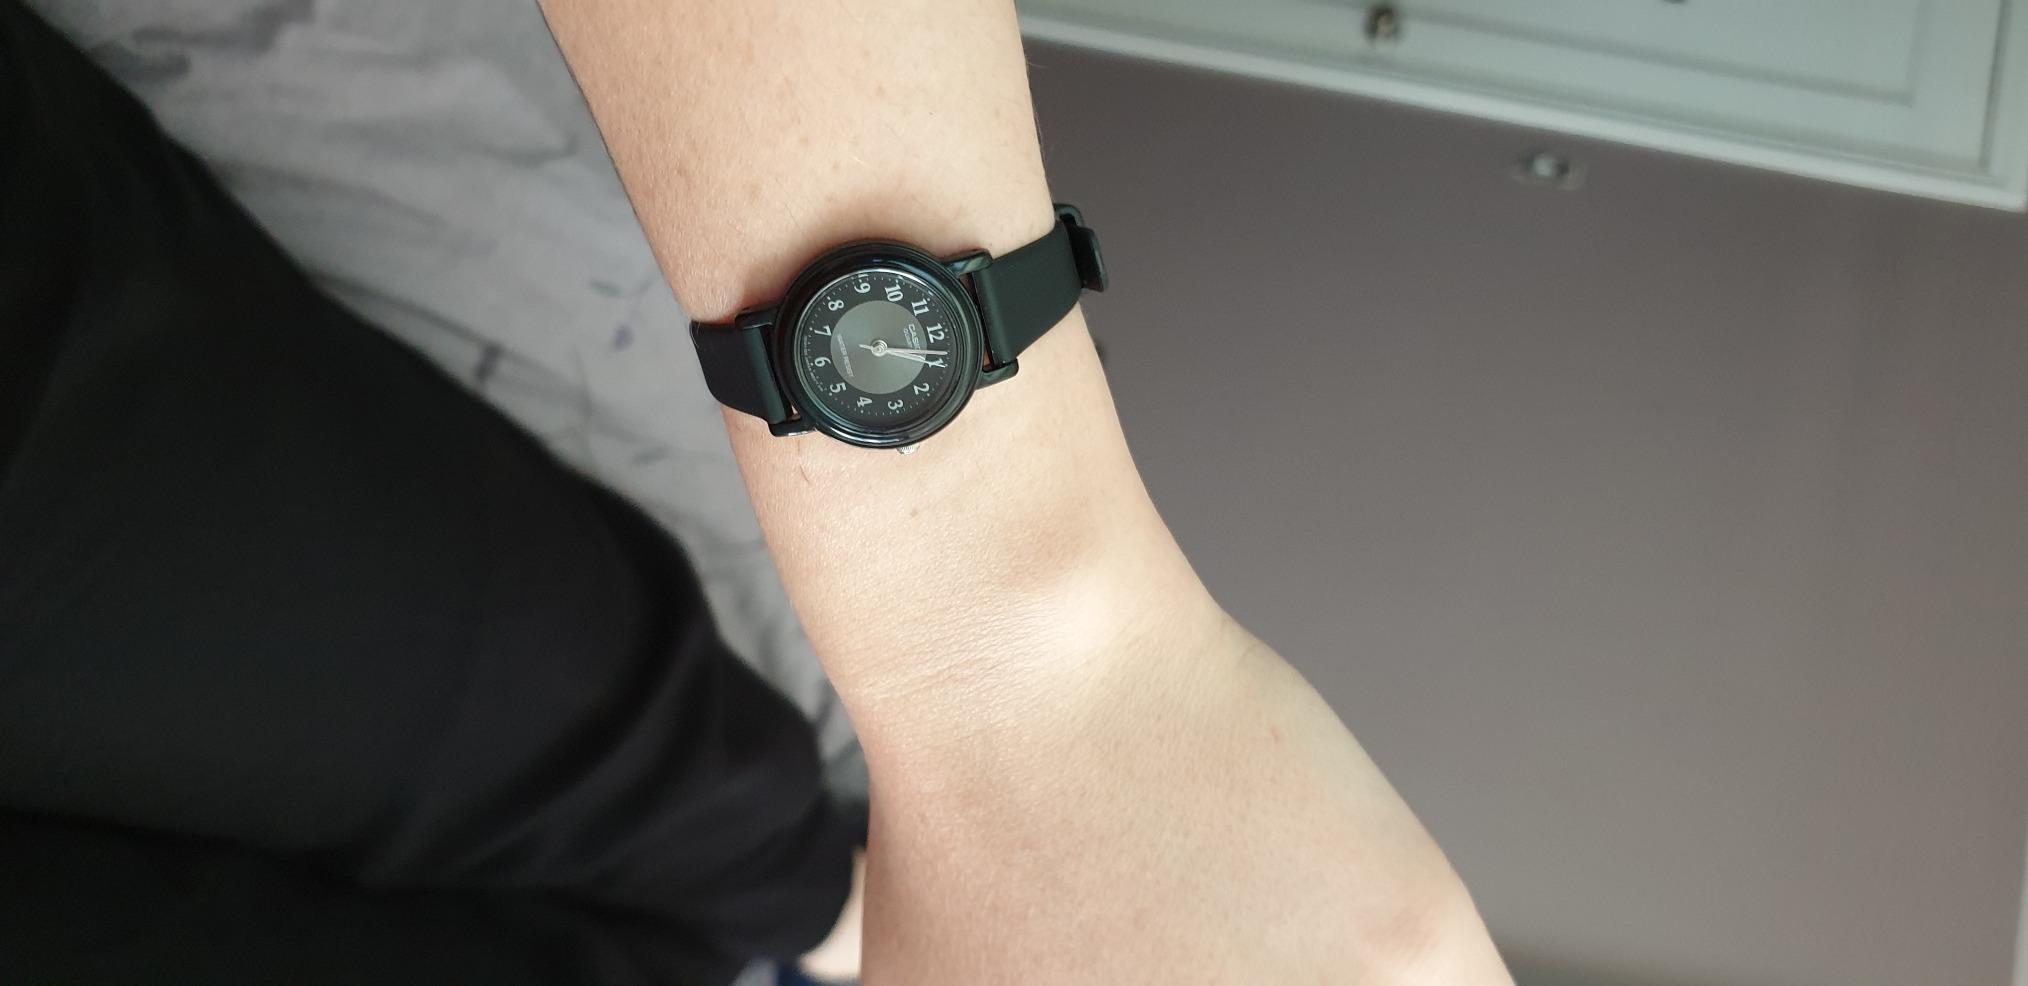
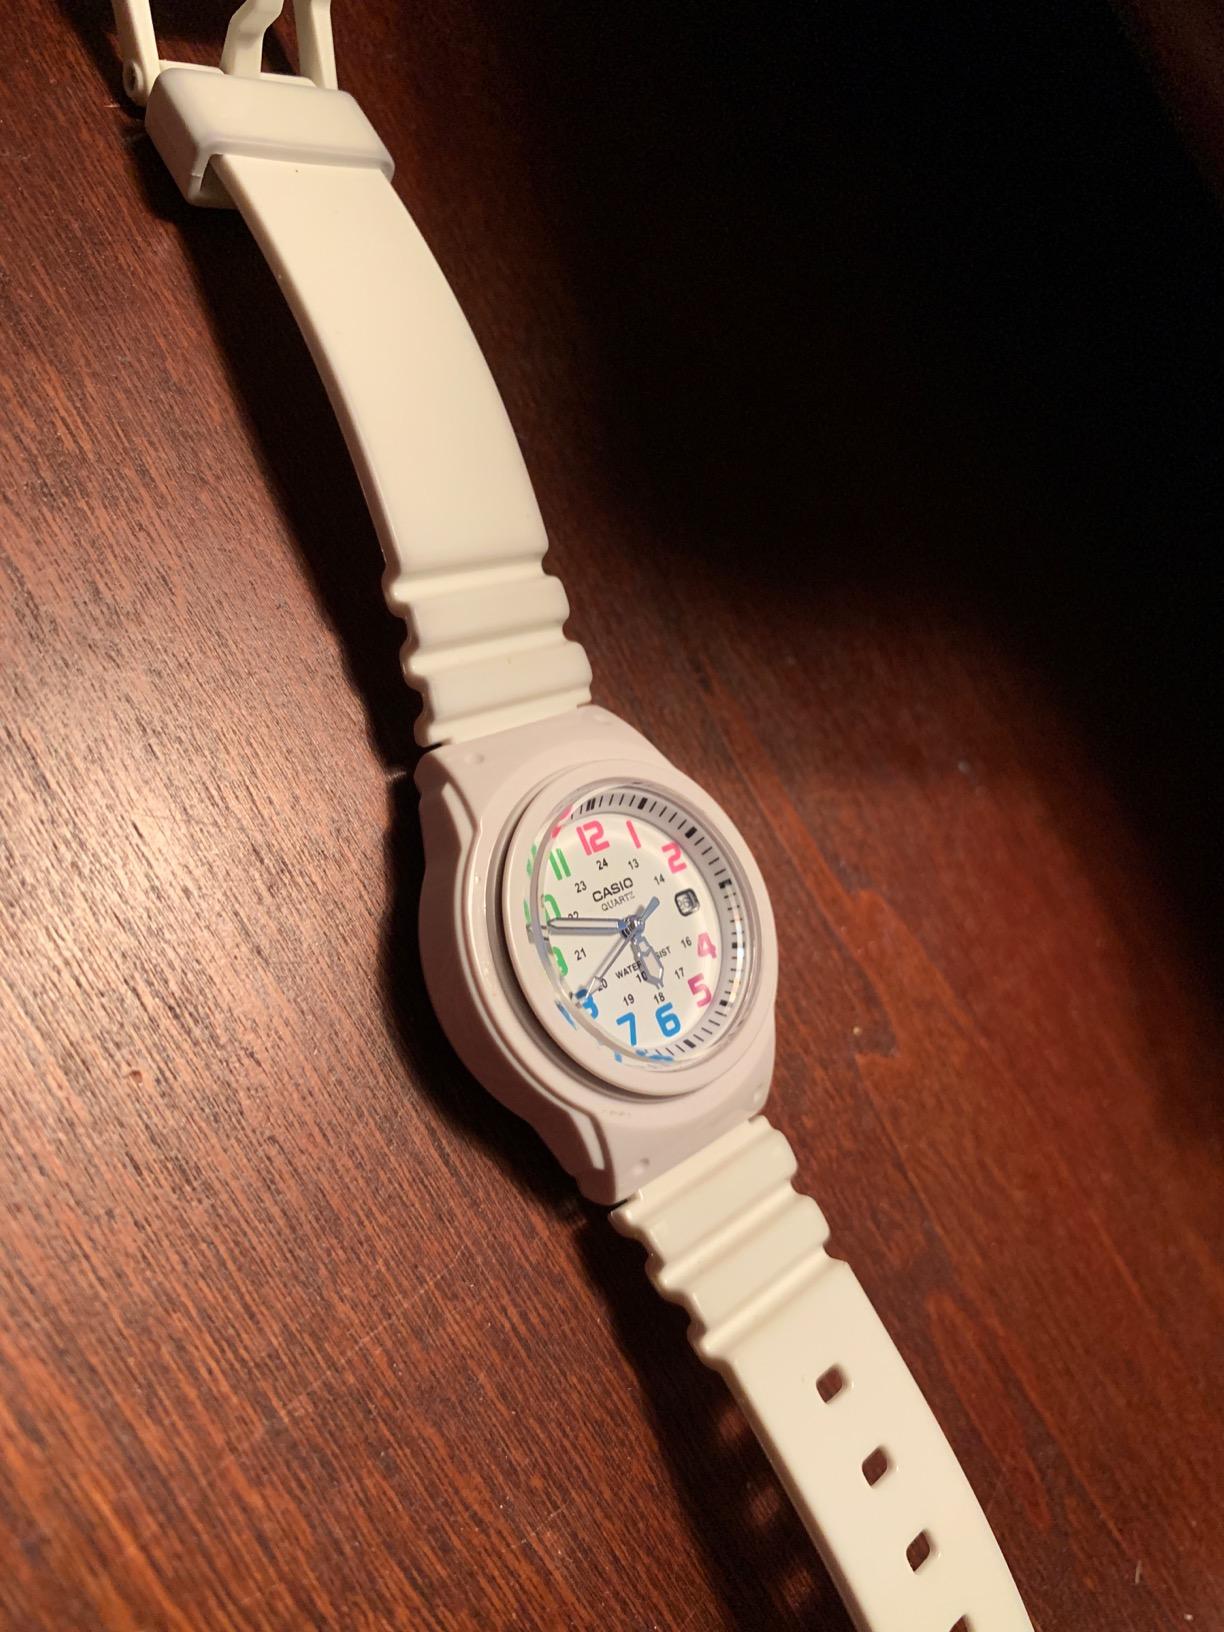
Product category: accessories_watch
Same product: no